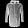
Label: Coat